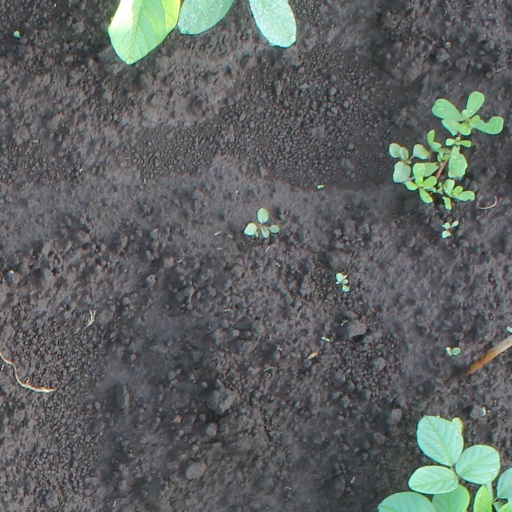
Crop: soybean